Wetherby Methodist Church

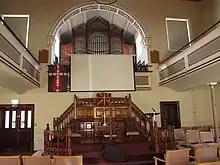
Interior

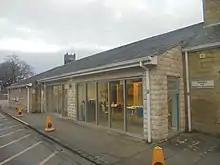
Single storey extension to the rear

The present building dates from 1829 and is of two storeys and built of Ashlar magnesian limestone with a Welsh slate roof. The interior has galleries on three sides as well as behind the pulpit. There are later single storey extensions to the rear, which contains a church centre. There is a small garden to the rear.